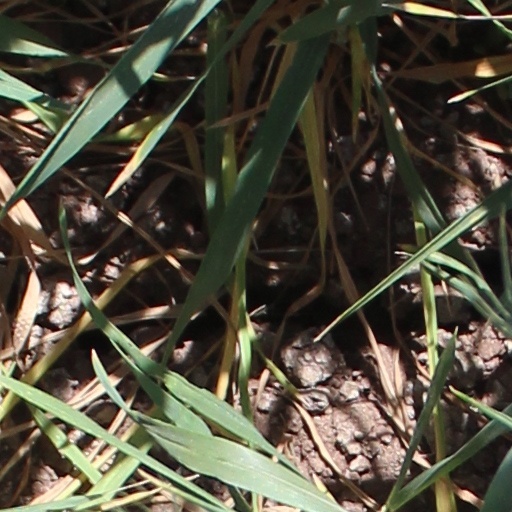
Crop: wheat